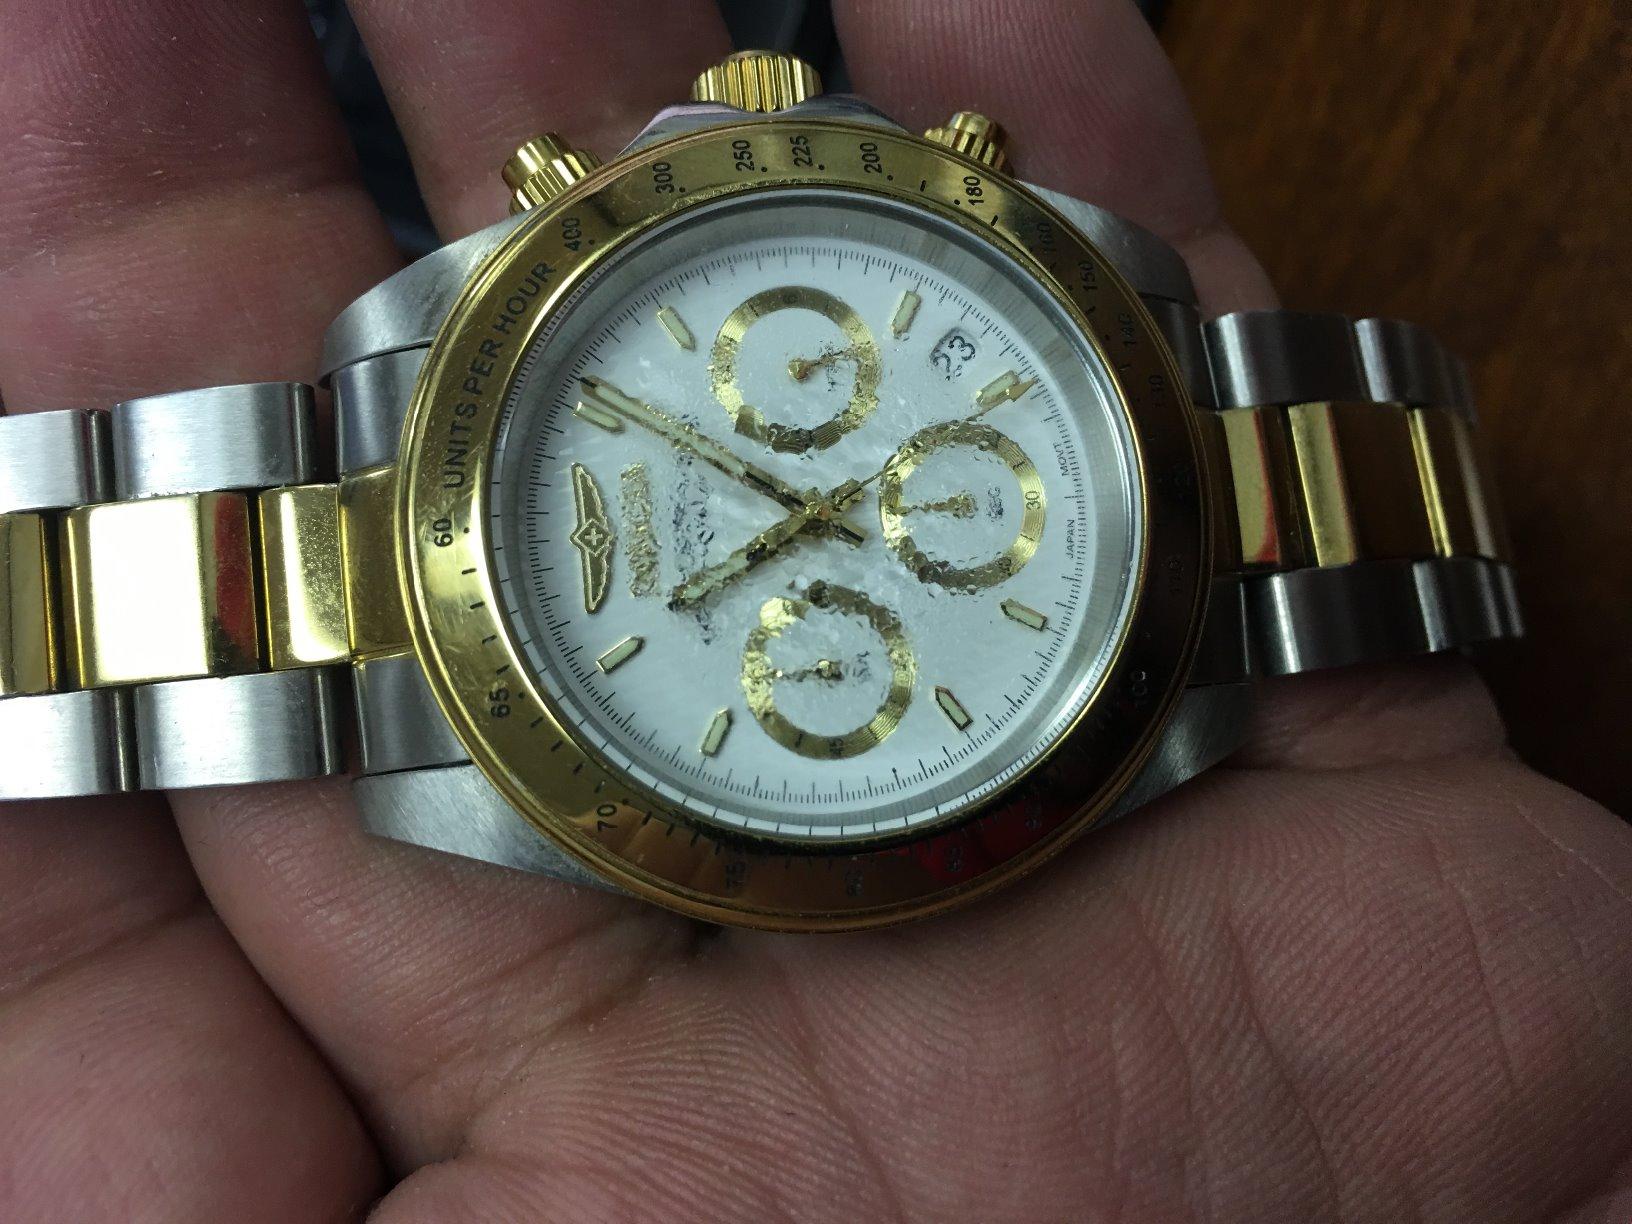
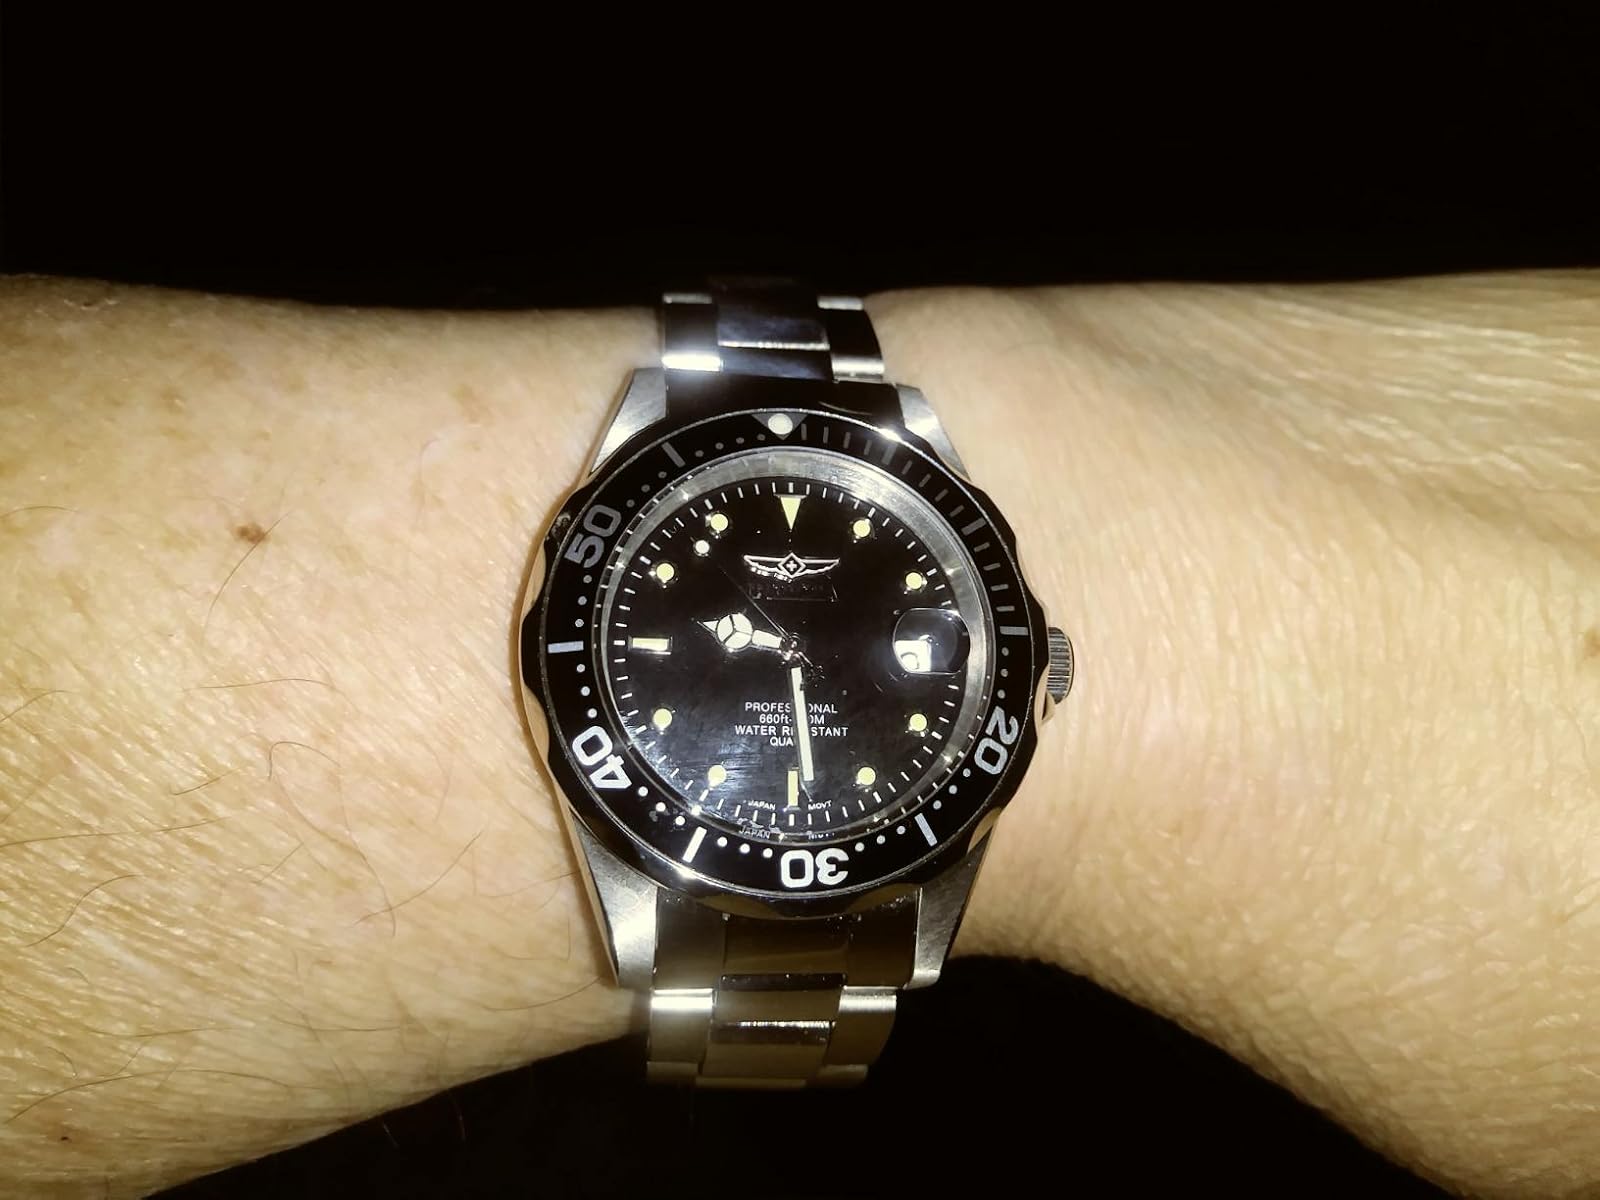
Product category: accessories_watch
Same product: no